2005 English cricket season

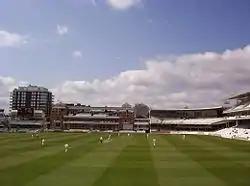
Heath Streak of Warwickshire about to bowl to Cook on 10 April.

The cricket season started early, on 8 April, with MCC playing the Champion County, or at least it would have done if the rain had not delayed the start till the next day. The other games played were all between the first-class counties and university sides. The first matches showed a bumper crop of centuries, with little joy for bowlers, but there were no surprises. The MCC ended up beating Warwickshire.